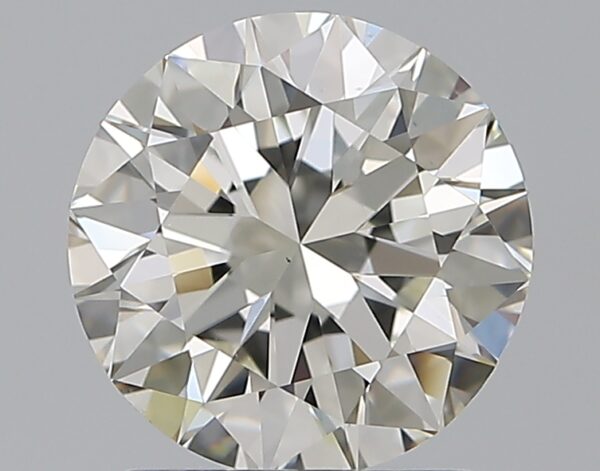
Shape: round
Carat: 1.5
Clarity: VS1
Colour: I
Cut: EX
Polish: EX
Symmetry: EX
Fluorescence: N
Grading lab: GIA
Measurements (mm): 7.29 x 7.34 x 4.52